Pik Uk

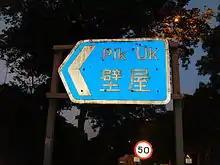
The Pik Uk sign beside Clear Water Bay Road

There are approximately 150 settlements in the village and vacant land that surround the village are regulated by the government. Although home ownership is allowed in the village, the village is regulated by the government in the same manner as the public building estates (like Choi Hung Estate), in which the building estates are only for rent. There are occasionally police that patrol the village.